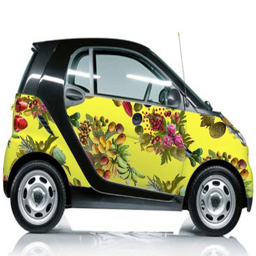
fallen fruit for smart car - i mean ... its tiny , yellow and covered in a fruit and flower print